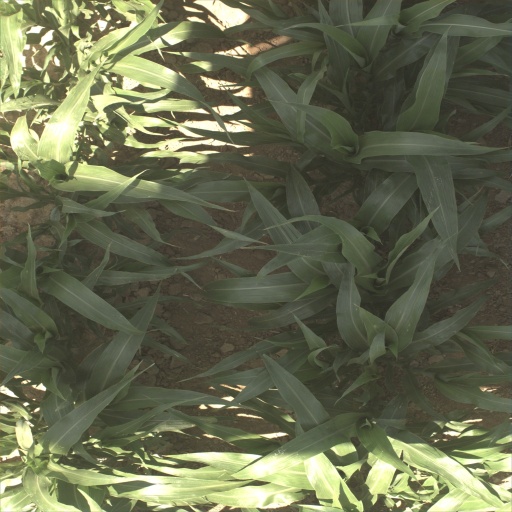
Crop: sorghum